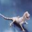
Label: lizard